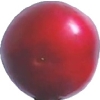
Label: cherry_wax_red